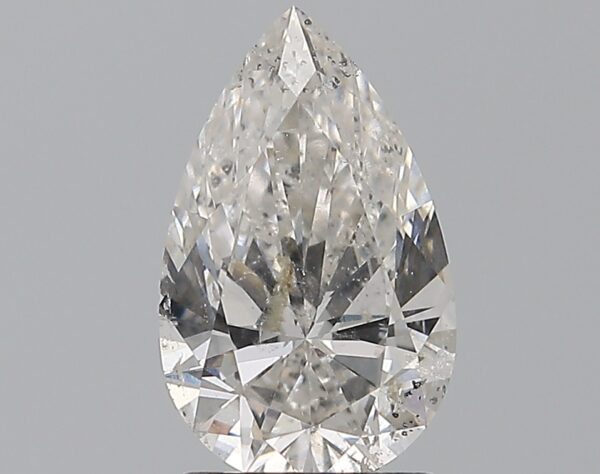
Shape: pear
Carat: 1.51
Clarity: SI2
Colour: H
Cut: EX
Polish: VG
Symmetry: VG
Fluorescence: SL
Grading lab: IGI
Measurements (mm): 10.4 x 6.42 x 3.83